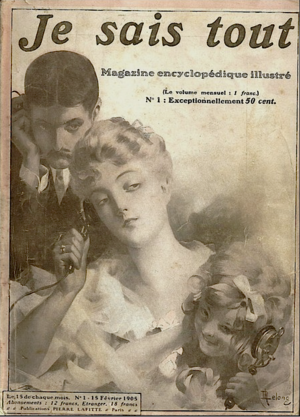
Je sais tout est un mensuel français, créé à Paris par l'éditeur de presse Pierre Lafitte le 15 février 1905, qui se voulait au départ un magazine encyclopédique illustré destiné à la famille, pour ensuite évoluer en magazine de vulgarisation scientifique.